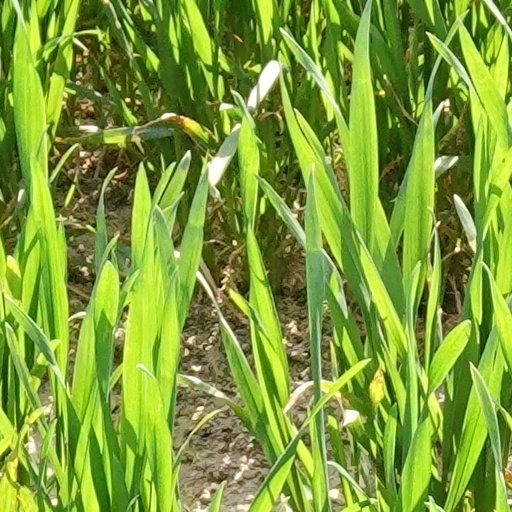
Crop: wheat